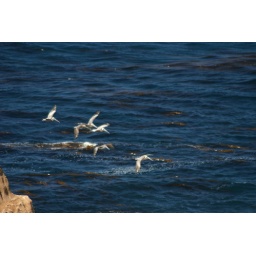
Birds flying over the ocean along Highway 1